The Limey

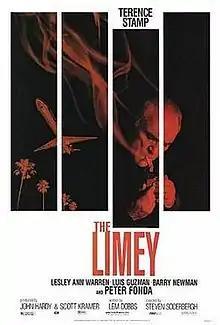
Theatrical release poster

The Limey is a 1999 American crime film directed by Steven Soderbergh and written by Lem Dobbs. The film features Terence Stamp, Lesley Ann Warren, Luis Guzmán, Barry Newman, Nicky Katt, Joe Dallesandro, and Peter Fonda. The plot concerns an English career criminal (Stamp) who travels to the United States to investigate the recent suspicious death of his daughter. It was filmed on location in Los Angeles and Big Sur.